Tim Gajser

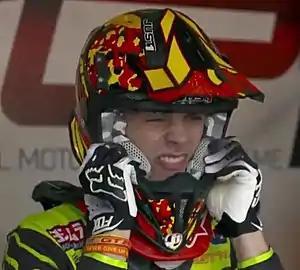
Gajser in 2020.

In 2020, Gajser became the first rider since Antonio Cairoli in 2014, to defend the MXGP World Championship. He won 5GP's and finished on the podium 14 out of 18 rounds.